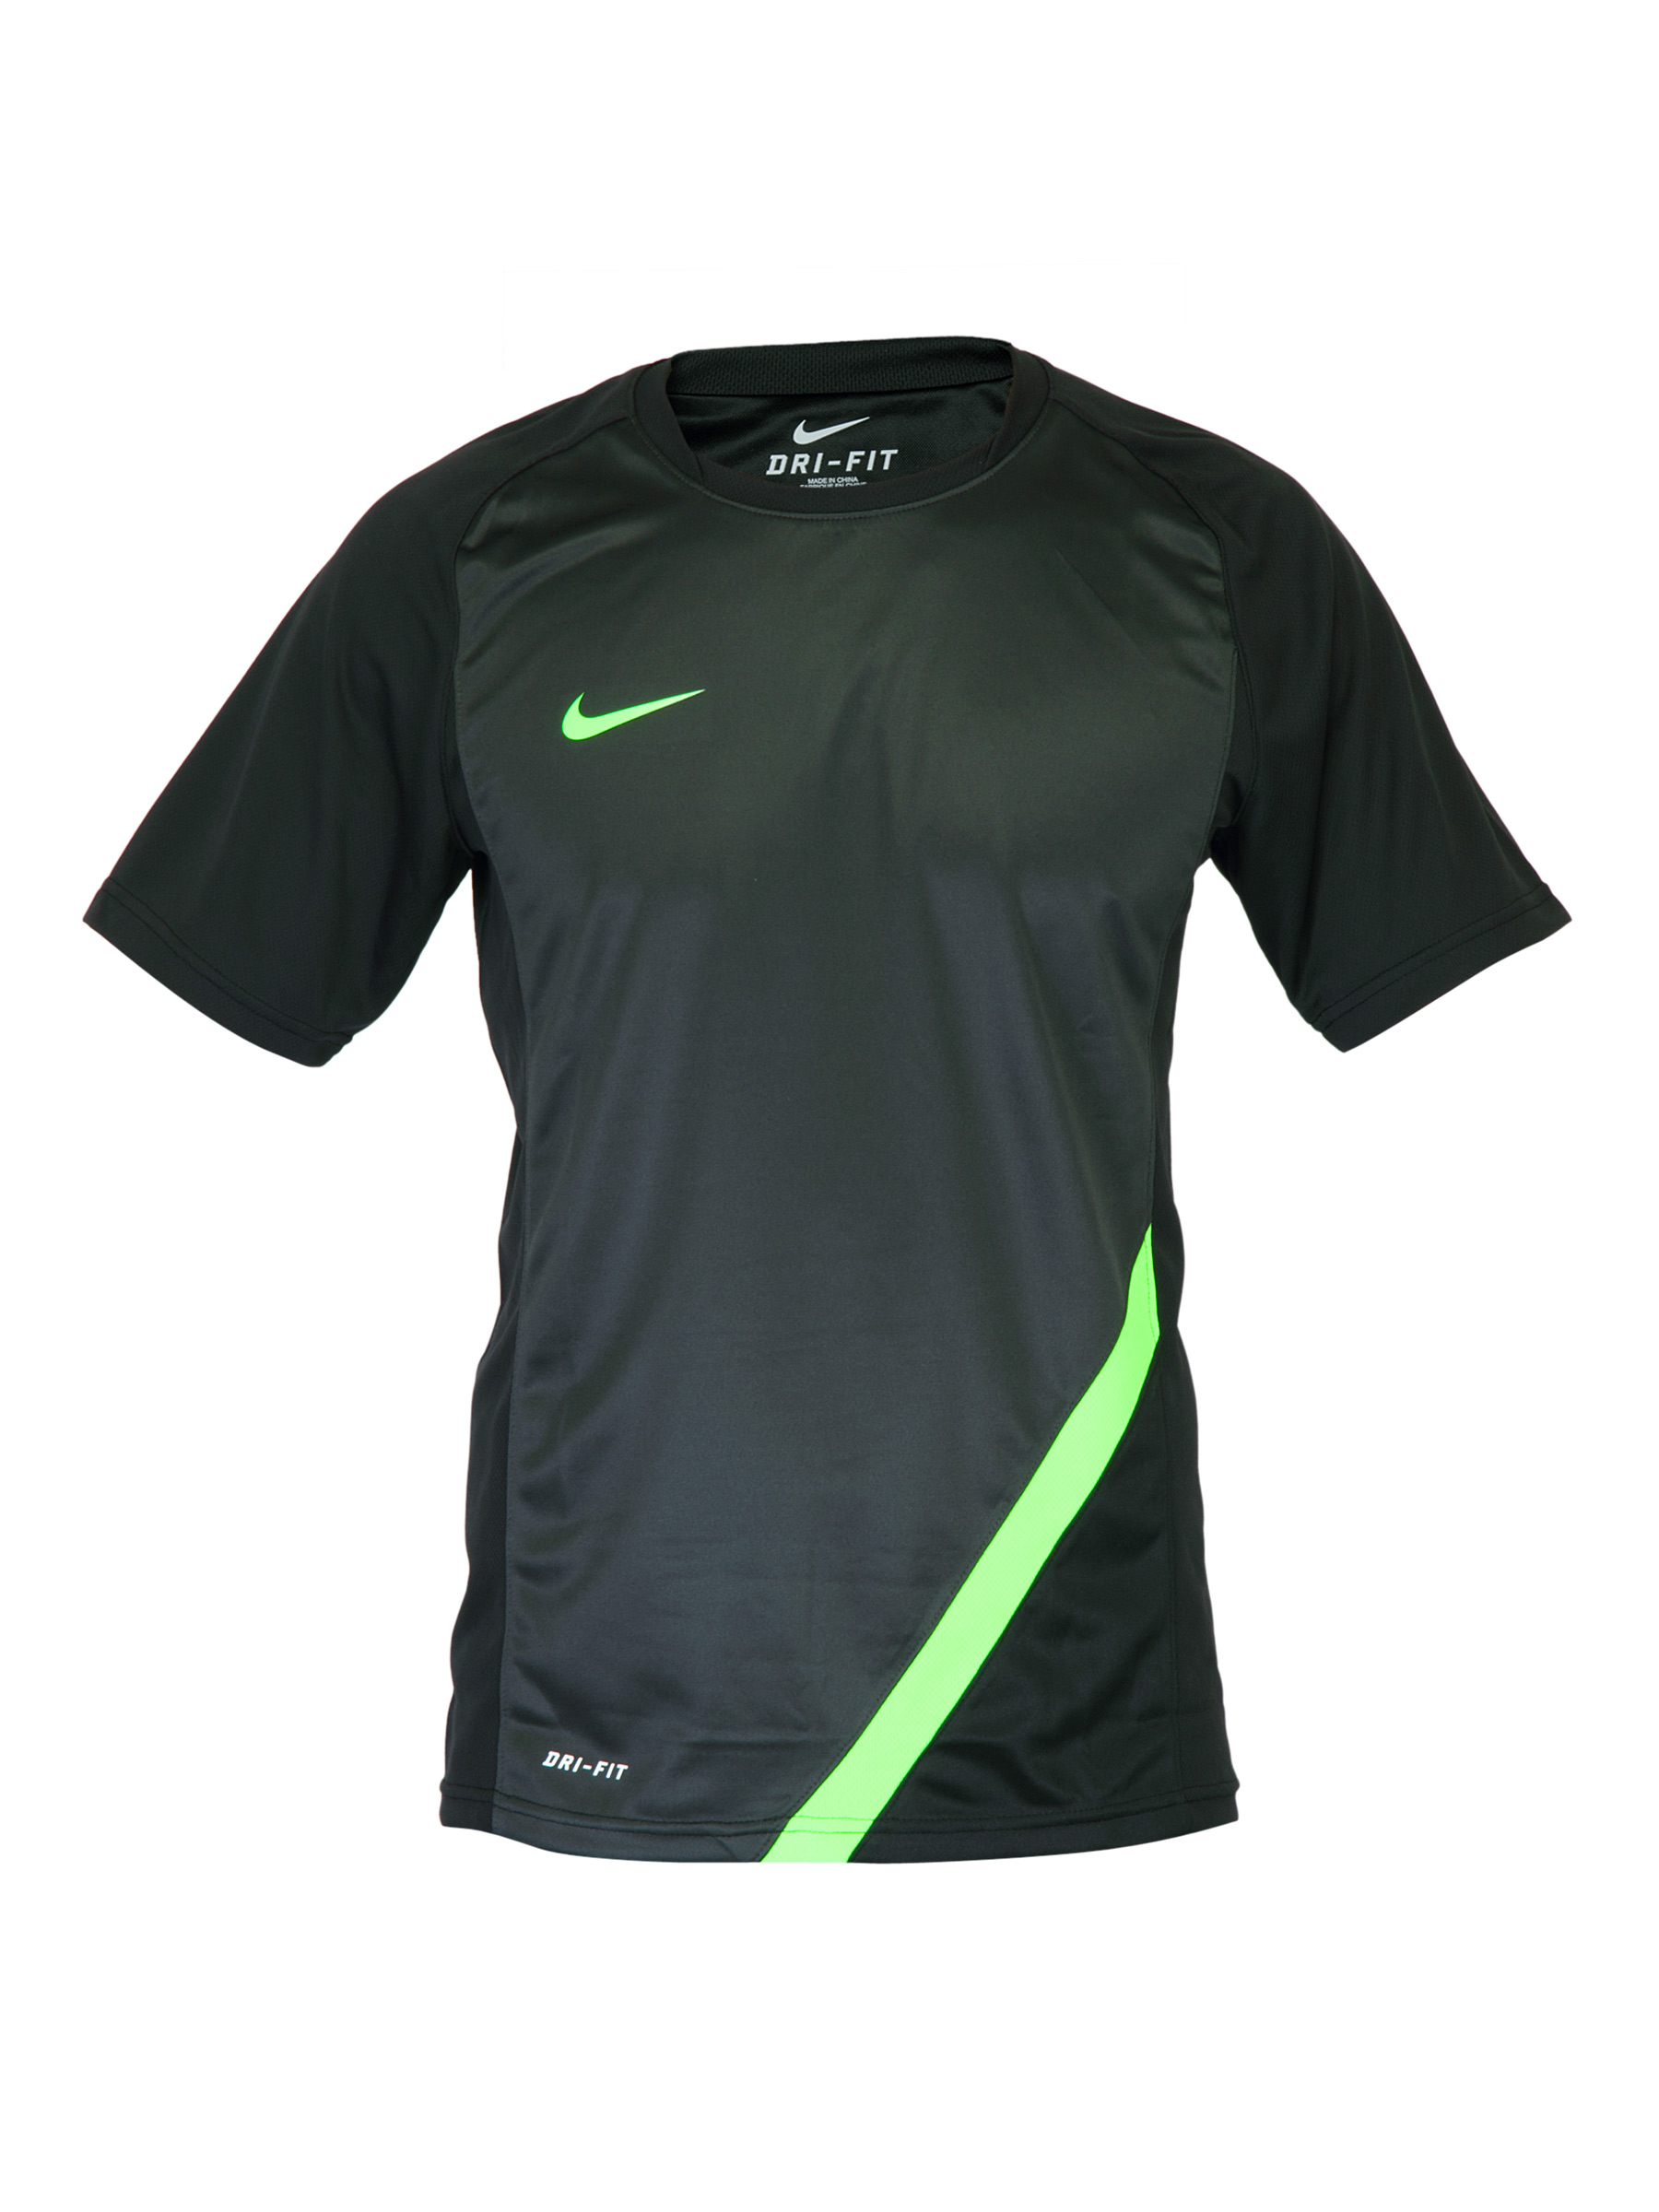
Nike Men Training Black T-shirt
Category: Apparel / Topwear / Tshirts
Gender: Men
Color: Black
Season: Summer 2012
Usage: Sports